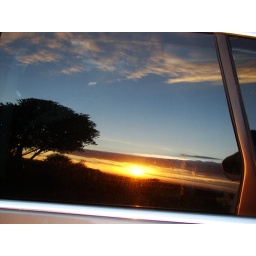
Reflection of sunset in my car window